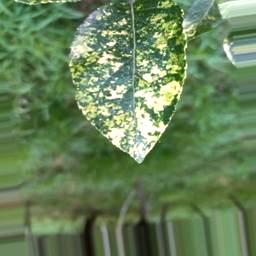
Label: Apple_Mosaic